Dušan Popović (1877–1958)

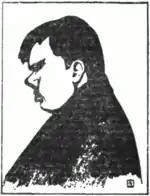
Popović caricatured in 1907

In 1910 Popović began to work as a lawyer based in Zagreb, and remained there until the Second World War. During the First World War he was a deputy in the Croatian Parliament at Zagreb and was also appointed as one of Croatia's forty delegates in the Hungarian-Croatian House of Representatives in Budapest. He was well-connected in Hungarian political circles, but at the outbreak of the war in 1914, he was arrested for political reasons, to take him out of public life and weaken the Croat-Serb coalition. However, he was able to rely on his parliamentary immunity.